Mother of Demons

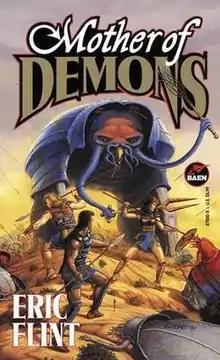
Cover of the 1997 edition.

Mother of Demons is a science-fiction novel by American author Eric Flint. His debut novel, it was published in paperback form in 1997 by Baen Books. It was one of the first books published freely on the web by its author and publisher, as part of an experiment by Eric Flint and Jim Baen which led to more active electronic publishing by both. The story describes the aftermath of the crash of an interstellar starship on a world full of barely biologically compatible primitive but intelligent alien life.